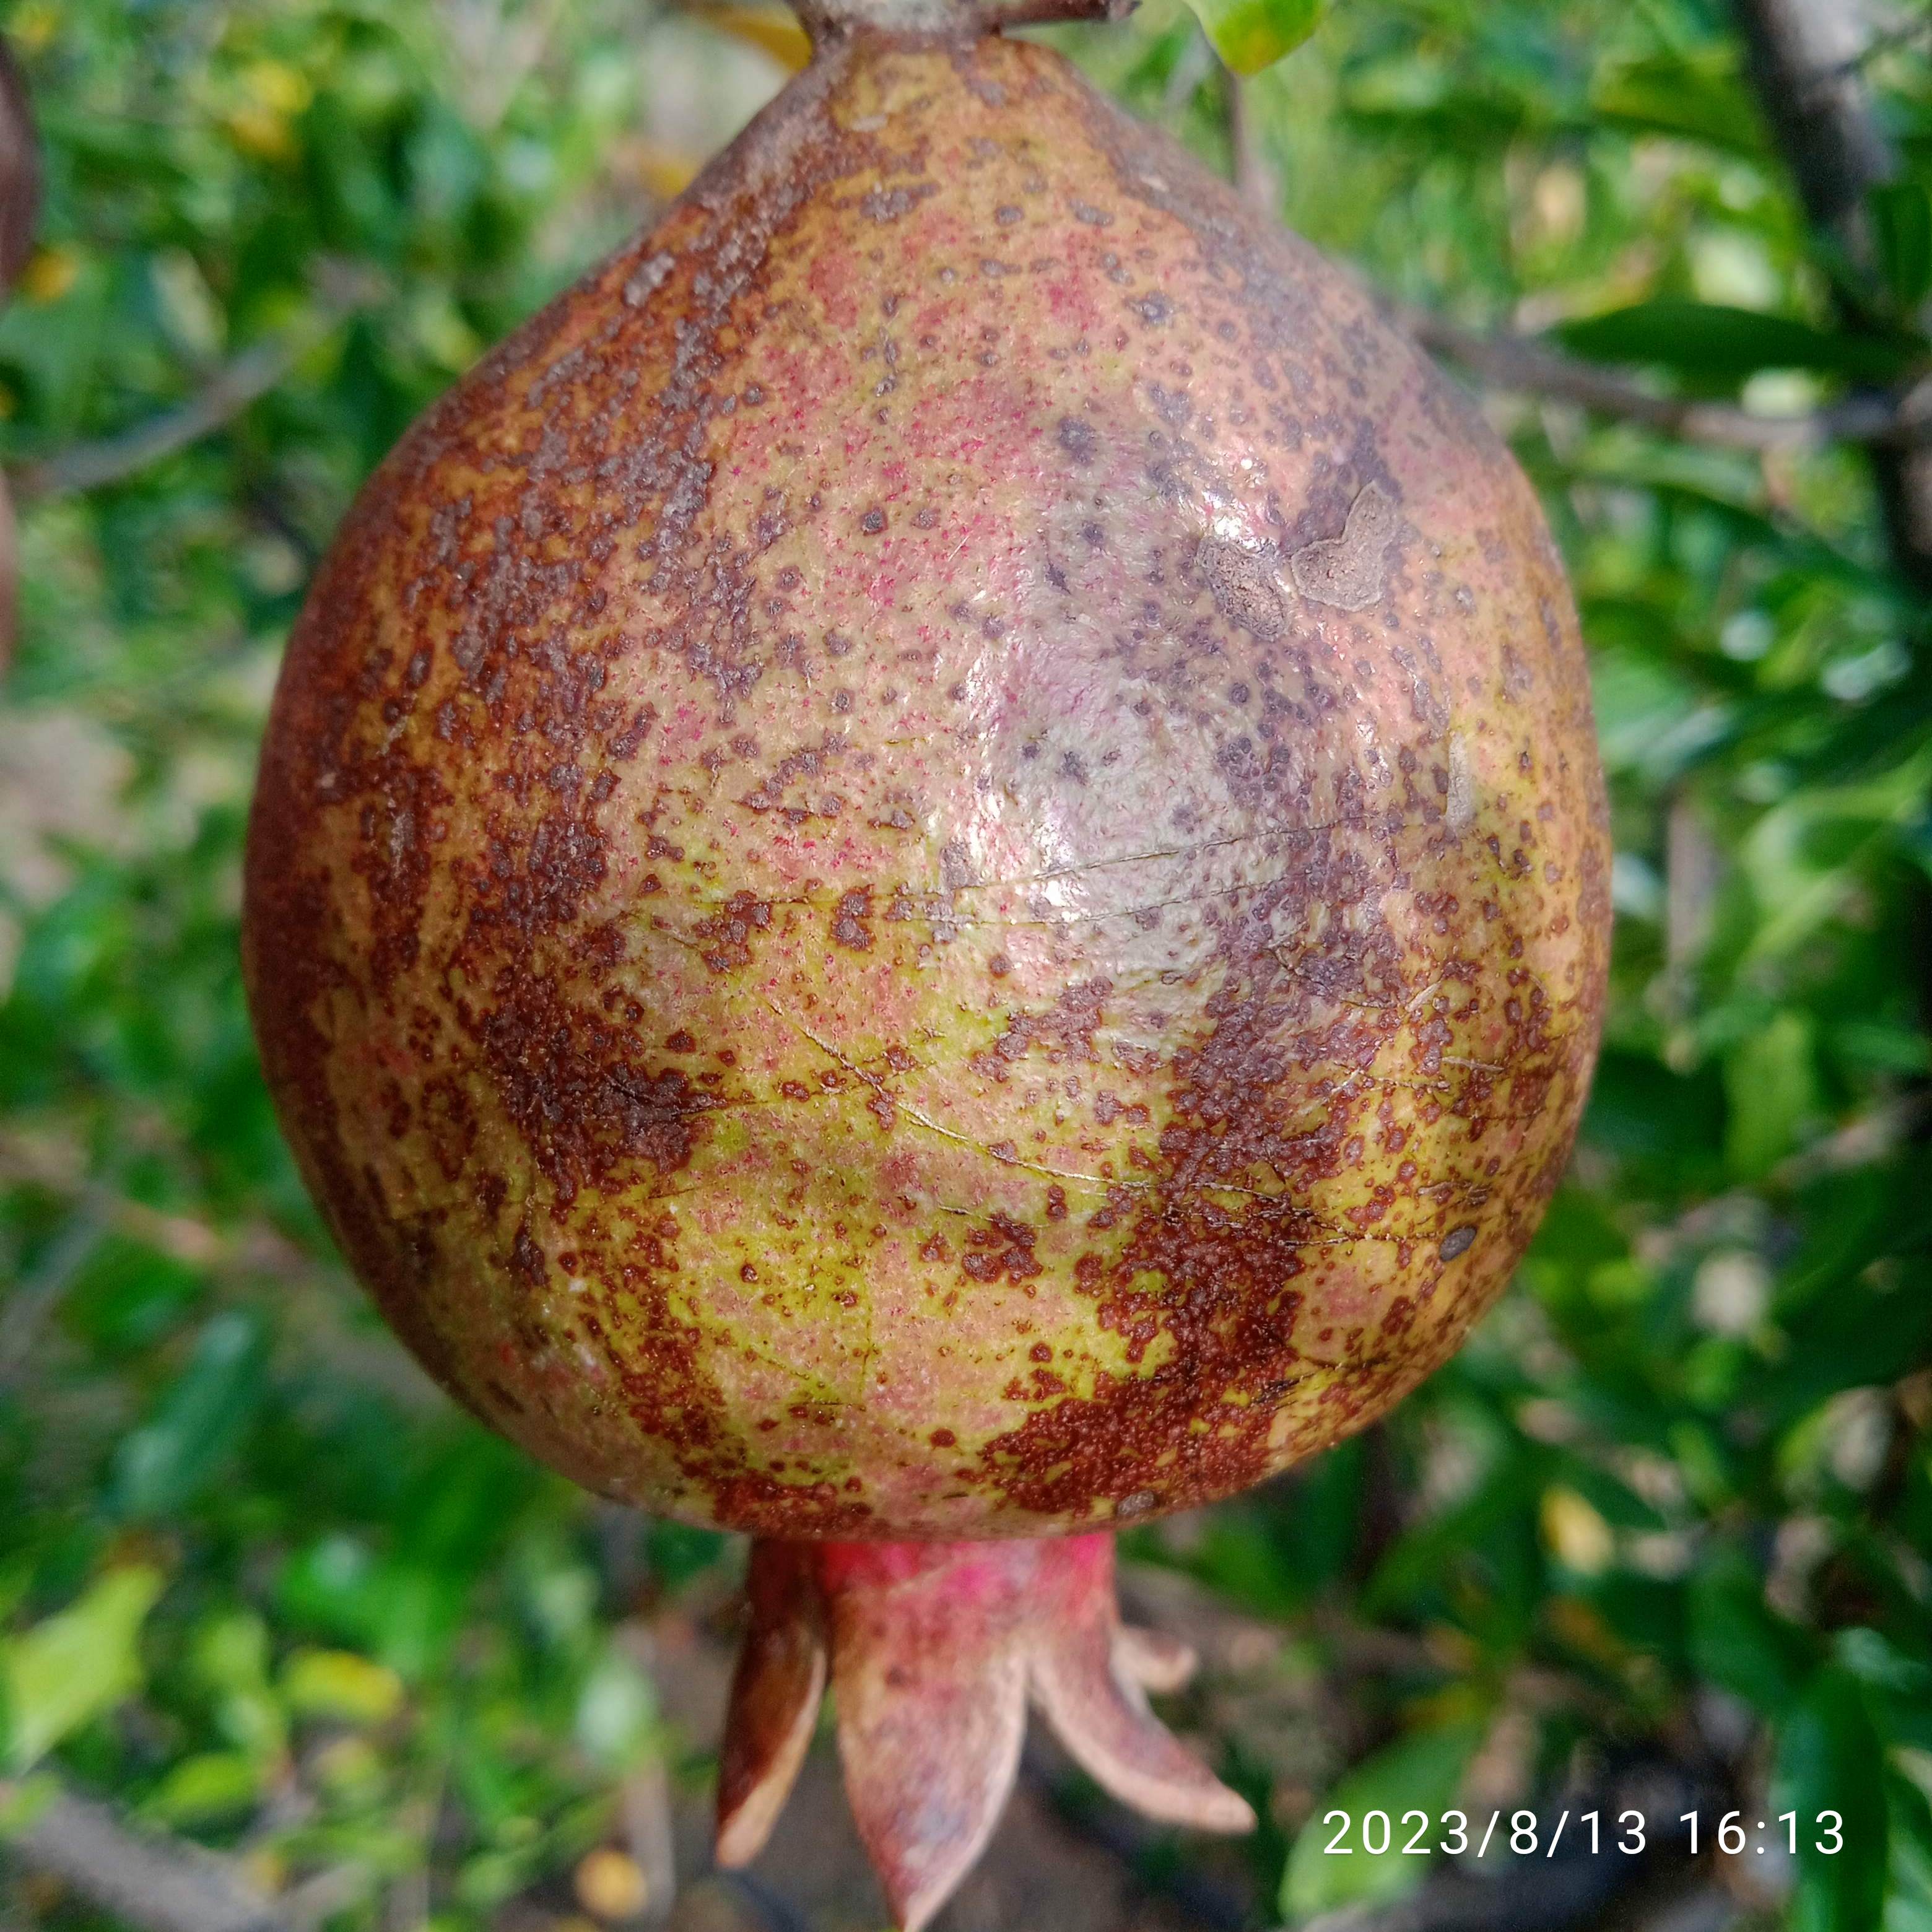
Label: Cercospora